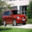
Label: automobile